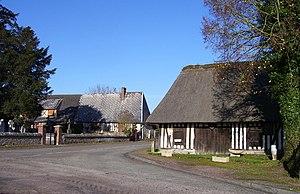
Maison de charité de la confrérie de charité de Saint-Cyr de Saint-Cyr-de-Salerne dans l'Eure (27), Normandie.
Saint-Cyr-de-Salerne est une commune française située dans le département de l'Eure, en région Normandie.